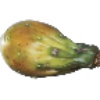
Label: cactus_fruit